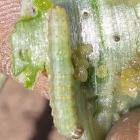
Crop: Onion
Condition: caterpillar-p